Monzón

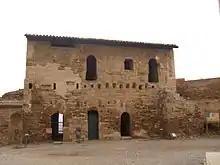
Dependencies of Monzón Castle

During the 12th century Monzón was ruled by the infant Ramiro de Navarra, Tizón and García Ramírez before his proclamation as King of Navarre among others. When in 1143 the Knights Templar assigns its rights to the Crown of Aragon receives in exchange the Castle of Monzón among others, where the main task of the Crown of Aragon happened. The most historically important event in this period is the enforced residence of James I ("The Conqueror") who spent part of his youth in Monzón. After his father Peter II ("The Catholic") died in the Battle of Muret (1213); the Knights Templar in Monzon served as the young king's guardians and tutors. When the Pope Clement V extinguishes the Knights Templar, some parcels like Monzón resisted, and it was not until 1309 when it was conquered. In 1317 passes to sanjuanistas hands, although the hosts will lose its power gradually. Monzón also hosted numerous times the Cortes of the Crown of Aragon, between the 13th to 17th centuries. The Cathedral of Santa María del Romeral of Romanesque and the castle with its origins in the 9th century (Torre del Homenaje) welcomed the king and his nobles.